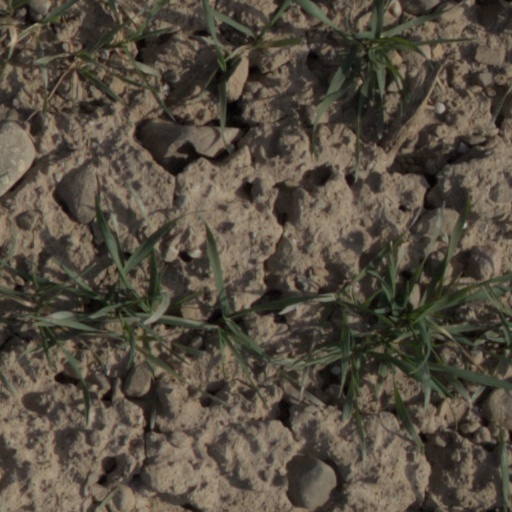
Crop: wheat